Cockle Creek (Tasmania)

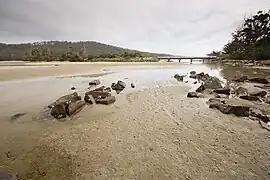

Cockle Creek is the farthest point south one can drive in Australia. It is located on Recherche Bay on the edge of the Southwest National Park, part of the Tasmanian Wilderness World Heritage Area.